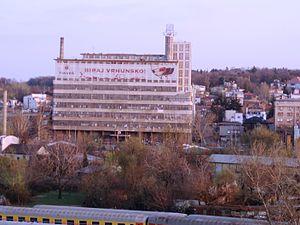
Senjak est un quartier de Belgrade, la capitale de la Serbie. Il est situé dans la municipalité de Savski venac. En 2002, la communauté locale de Topčidersko brdo-Senjak comptait 7 249 habitants.